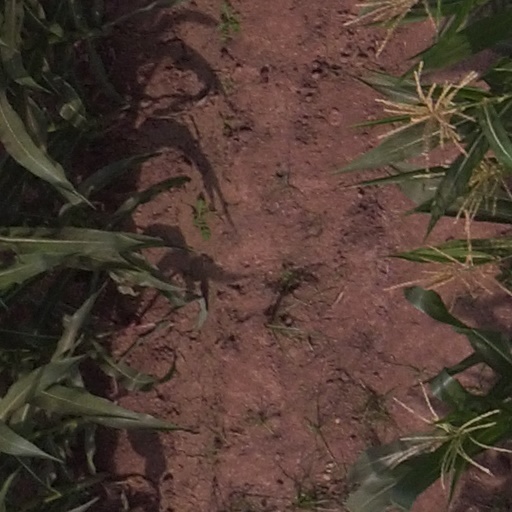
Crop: maize; corn